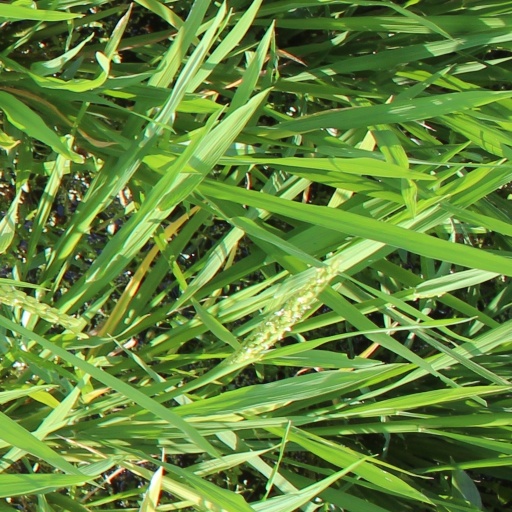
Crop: rice